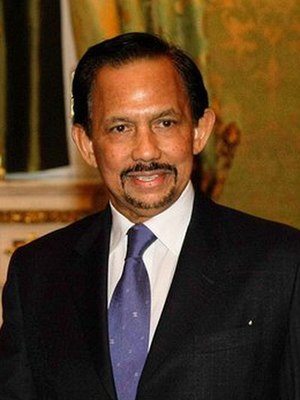
G-20 topmødet i Rusland 2013 / Deltagende statsledere / Inviterede gæster
G-20 topmødet i Rusland 2013 var det ottende møde for regeringscheferne i G20. Topmødet foregik i Konstantin Paladset, Sankt Petersborg, Rusland fran den 5 til den 6 september 2013.